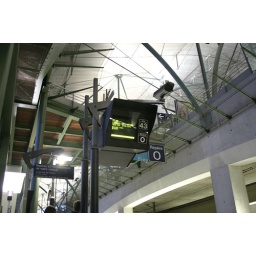
Our train home was delayed by an hour or so.